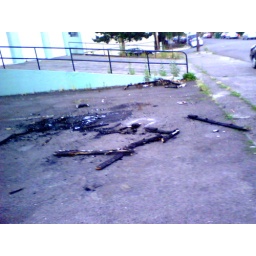
Waynejourney - Day 9 - Burnt sofa behind closed car dealership my new home in Portland, Oregon (Phone photo)